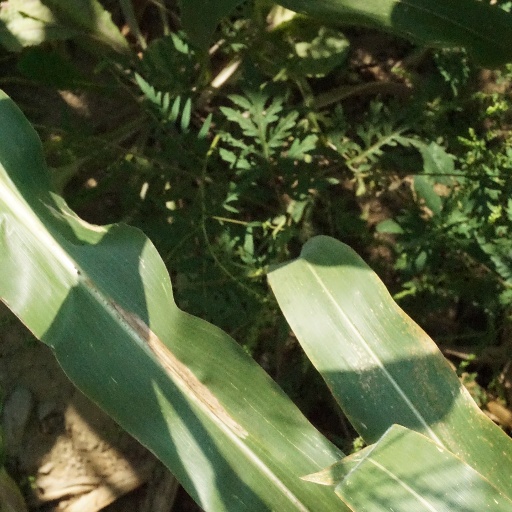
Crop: maize; corn